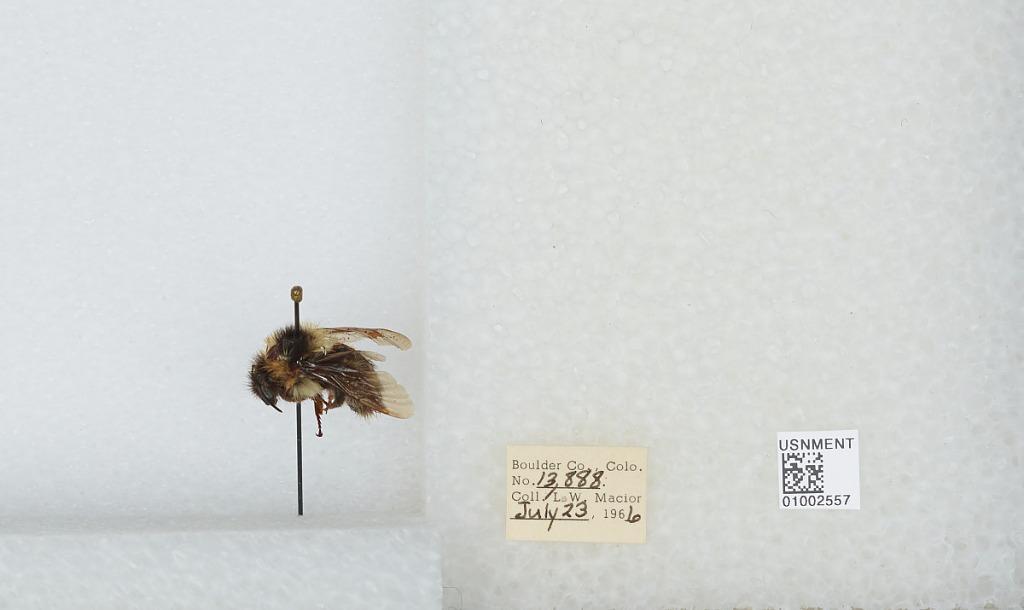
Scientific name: Bombus (Alpinobombus) balteatus Dahlbom
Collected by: L. Macior
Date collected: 1966-7-23
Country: United States
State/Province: Colorado
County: Boulder
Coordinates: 40.0275, -105.252